1920 Pittsburgh Panthers football team

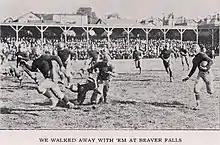
Photo from October 2, 1920 Geneva vs. Pitt game

For the second season in a row, the Panthers opened their season on the road at Beaver Falls, PA, home of the Geneva Covenanters. Geneva was led by fourth year coach Philip Henry Bridenbaugh. The 1920 Covenanters played all eight of their games at home and earned a 5–2–1 record, losing only to Pitt and Wash. & Jeff. "Graduate Manager M. R. Glover, of the Covenantors, has been advertising this game extensively throughout western Pennsylvania, especially in the Beaver valley, and a crowd that will tax the capacity of the park is anticipated. A preliminary game will be played by the Beaver Falls and Salem, O. high schools and the Pitt – Geneva game will follow. This is considered a big event in the Beaver valley." "The Gazette Times" reported: "The men are feeling fit and for the greater part are in the best condition for the Pitt game."